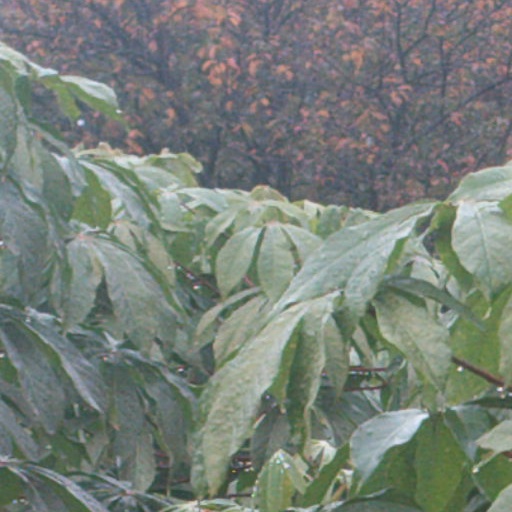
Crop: cassava